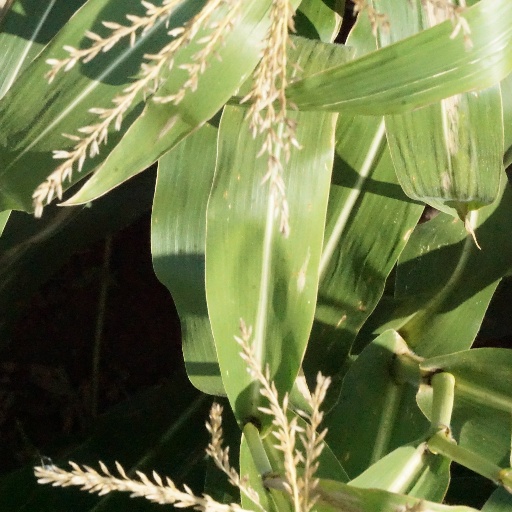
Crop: maize; corn